Thibaut Courtois

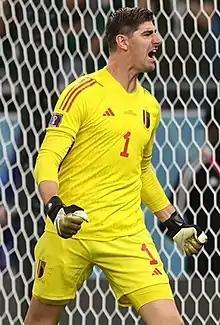
Courtois playing for Belgium at the 2022 FIFA World Cup

Thibaut Nicolas Marc Courtois (born 11 May 1992) is a Belgian professional footballer who plays as a goalkeeper for La Liga club Real Madrid and the Belgium national team. Regarded as one of the greatest goalkeepers of all time, he is known for his reflexes, acrobatic saves, and command of the penalty area.